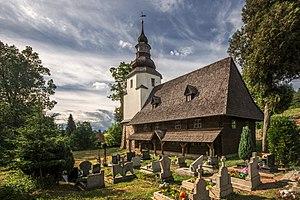
Sierpnica est une localité polonaise de la gmina de Głuszyca, située dans le powiat de Wałbrzych en voïvodie de Basse-Silésie.